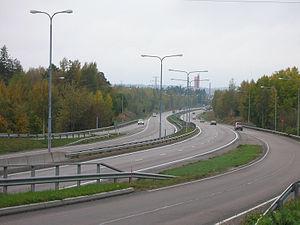
La route européenne 18 est une route reliant Craigavon à Saint-Pétersbourg en passant par Oslo, Stockholm et Helsinki.
La Valtatie 7 est une route nationale finlandaise, appartenant à la route européenne 18. Avec une longueur est de 189 km, elle relie la place Erottaja d'Helsinki à Virolahti, plus précisément au poste-frontière de Vaalimaa, située à la frontière russe.